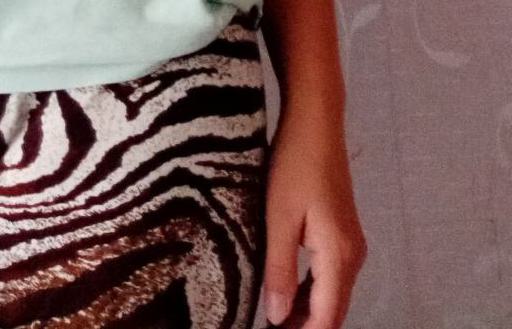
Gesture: no_gesture